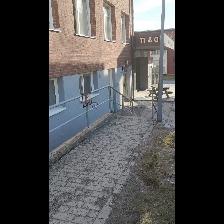
Label: NonHuman